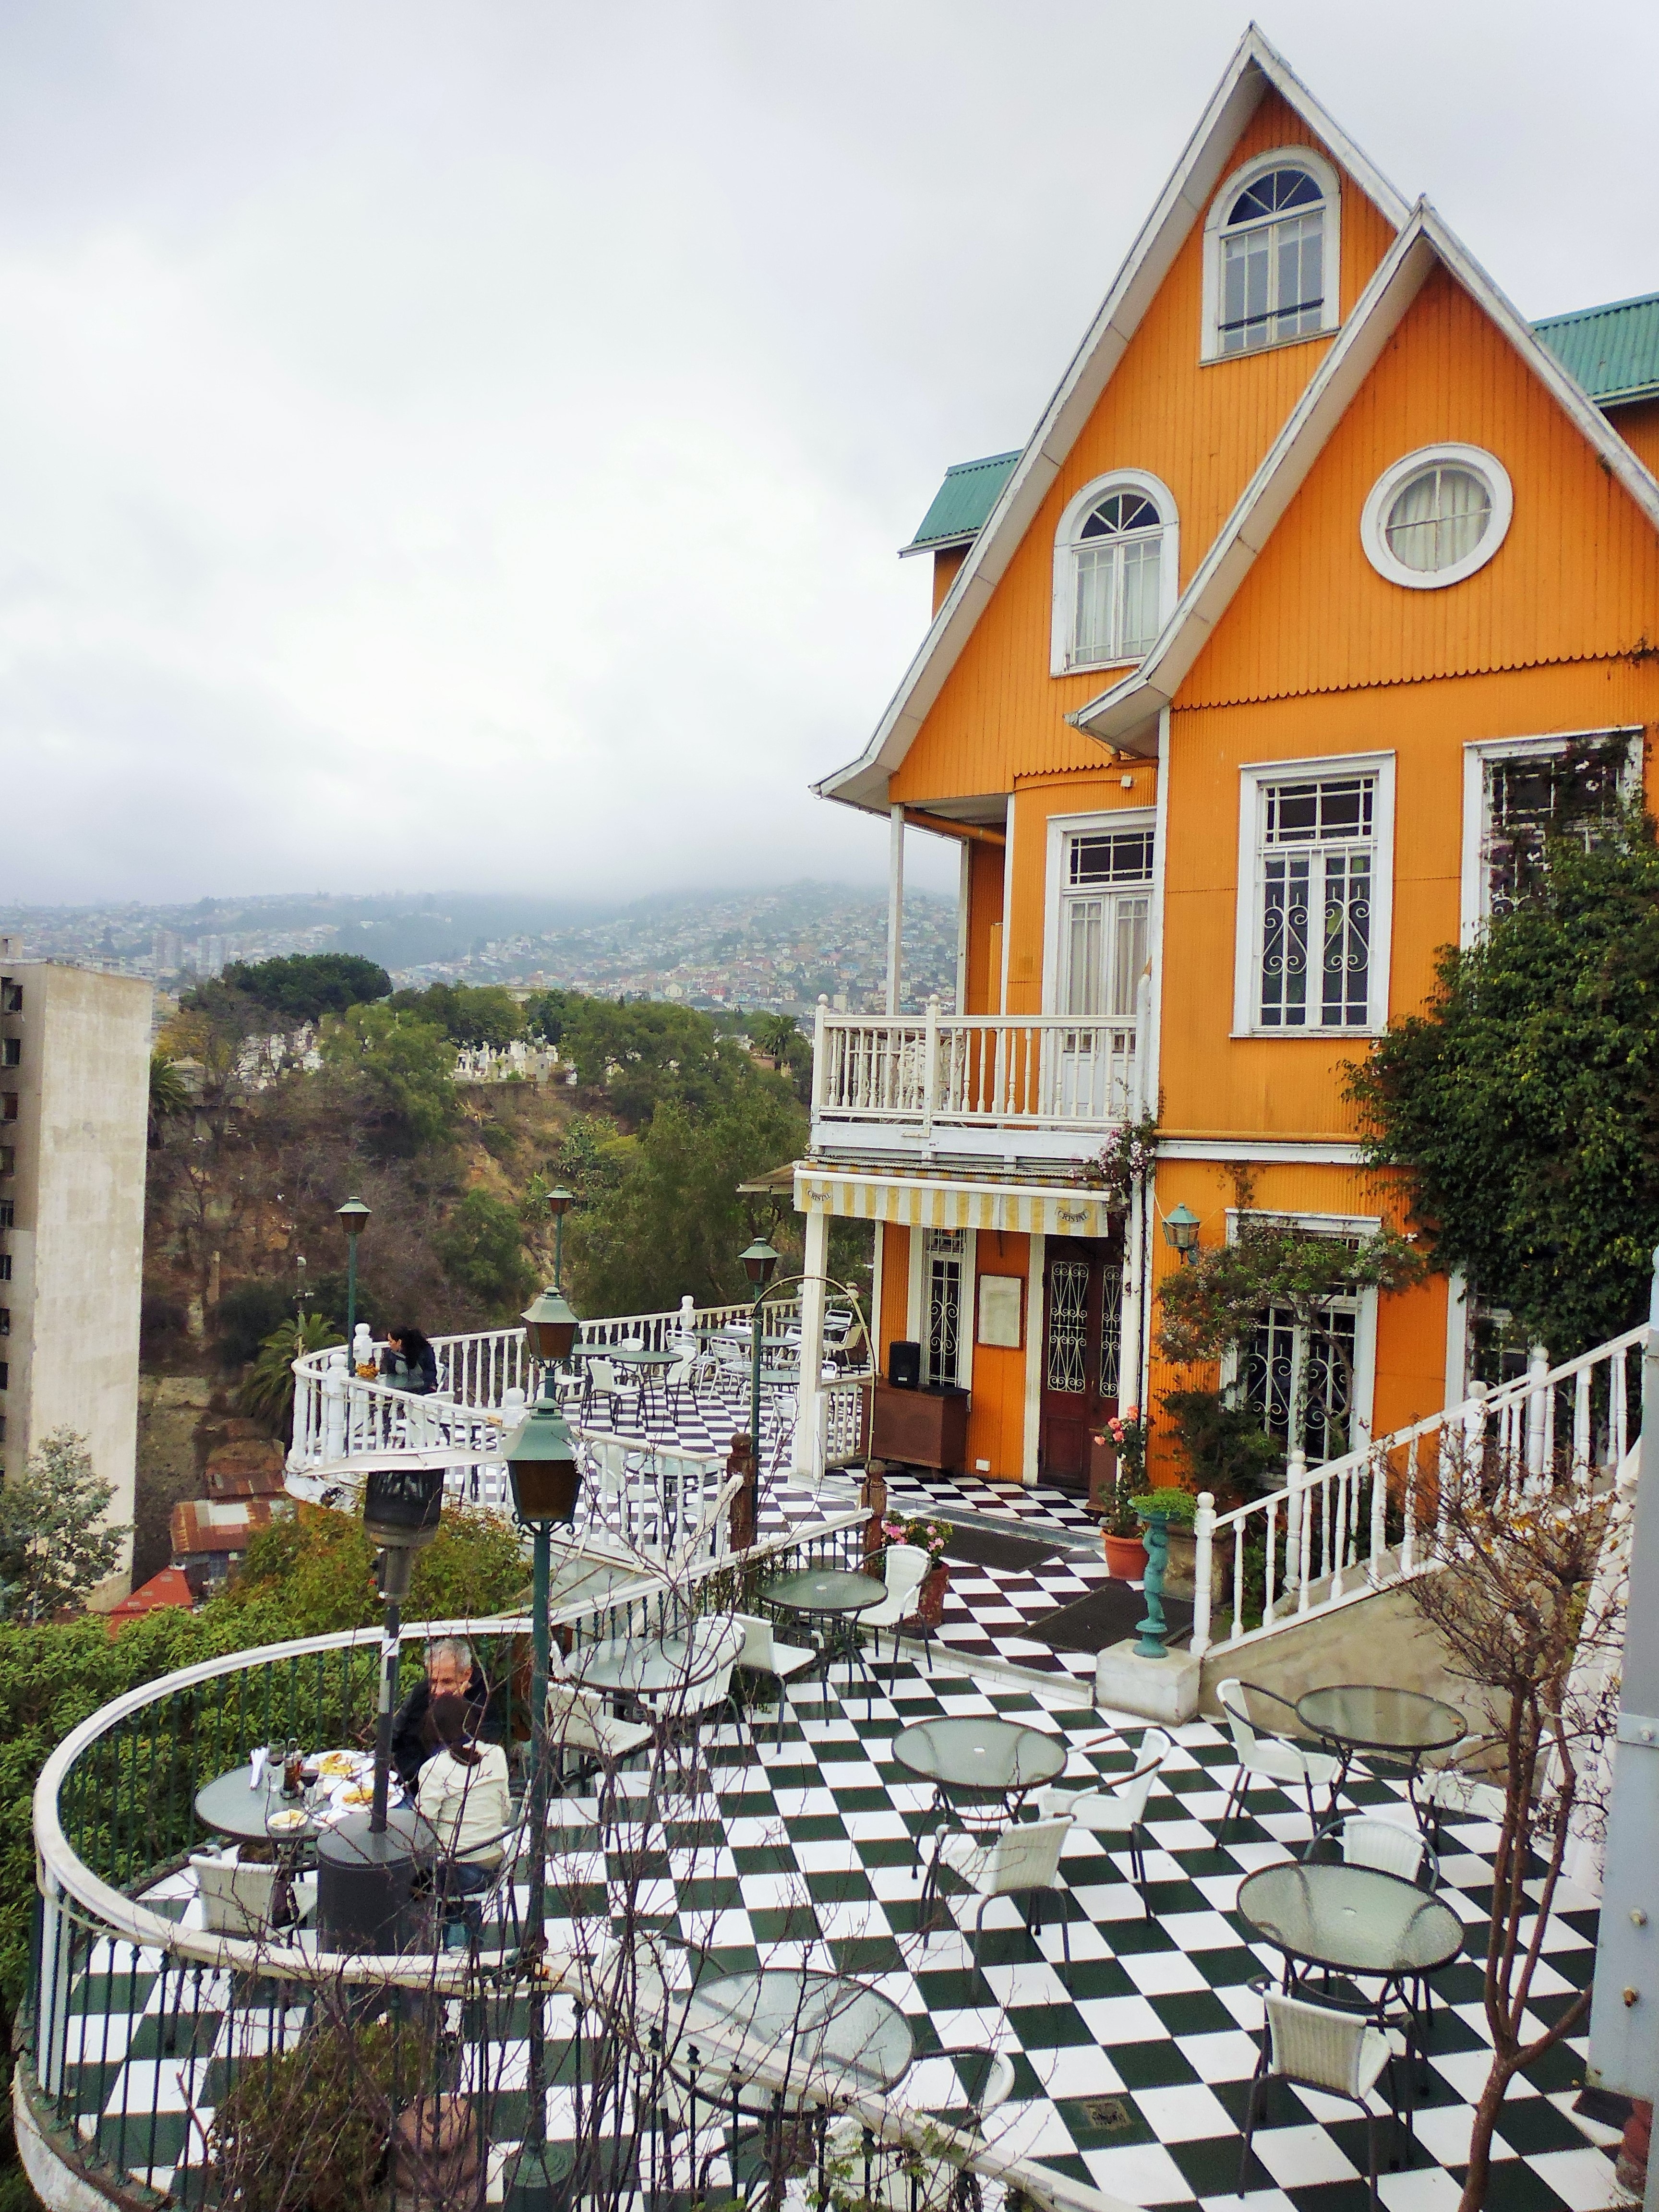
house, window, town, building, home, village, balcony, cottage, facade, property, tile, tiles, estate, diamonds, condominium, neighbourhood, residential area